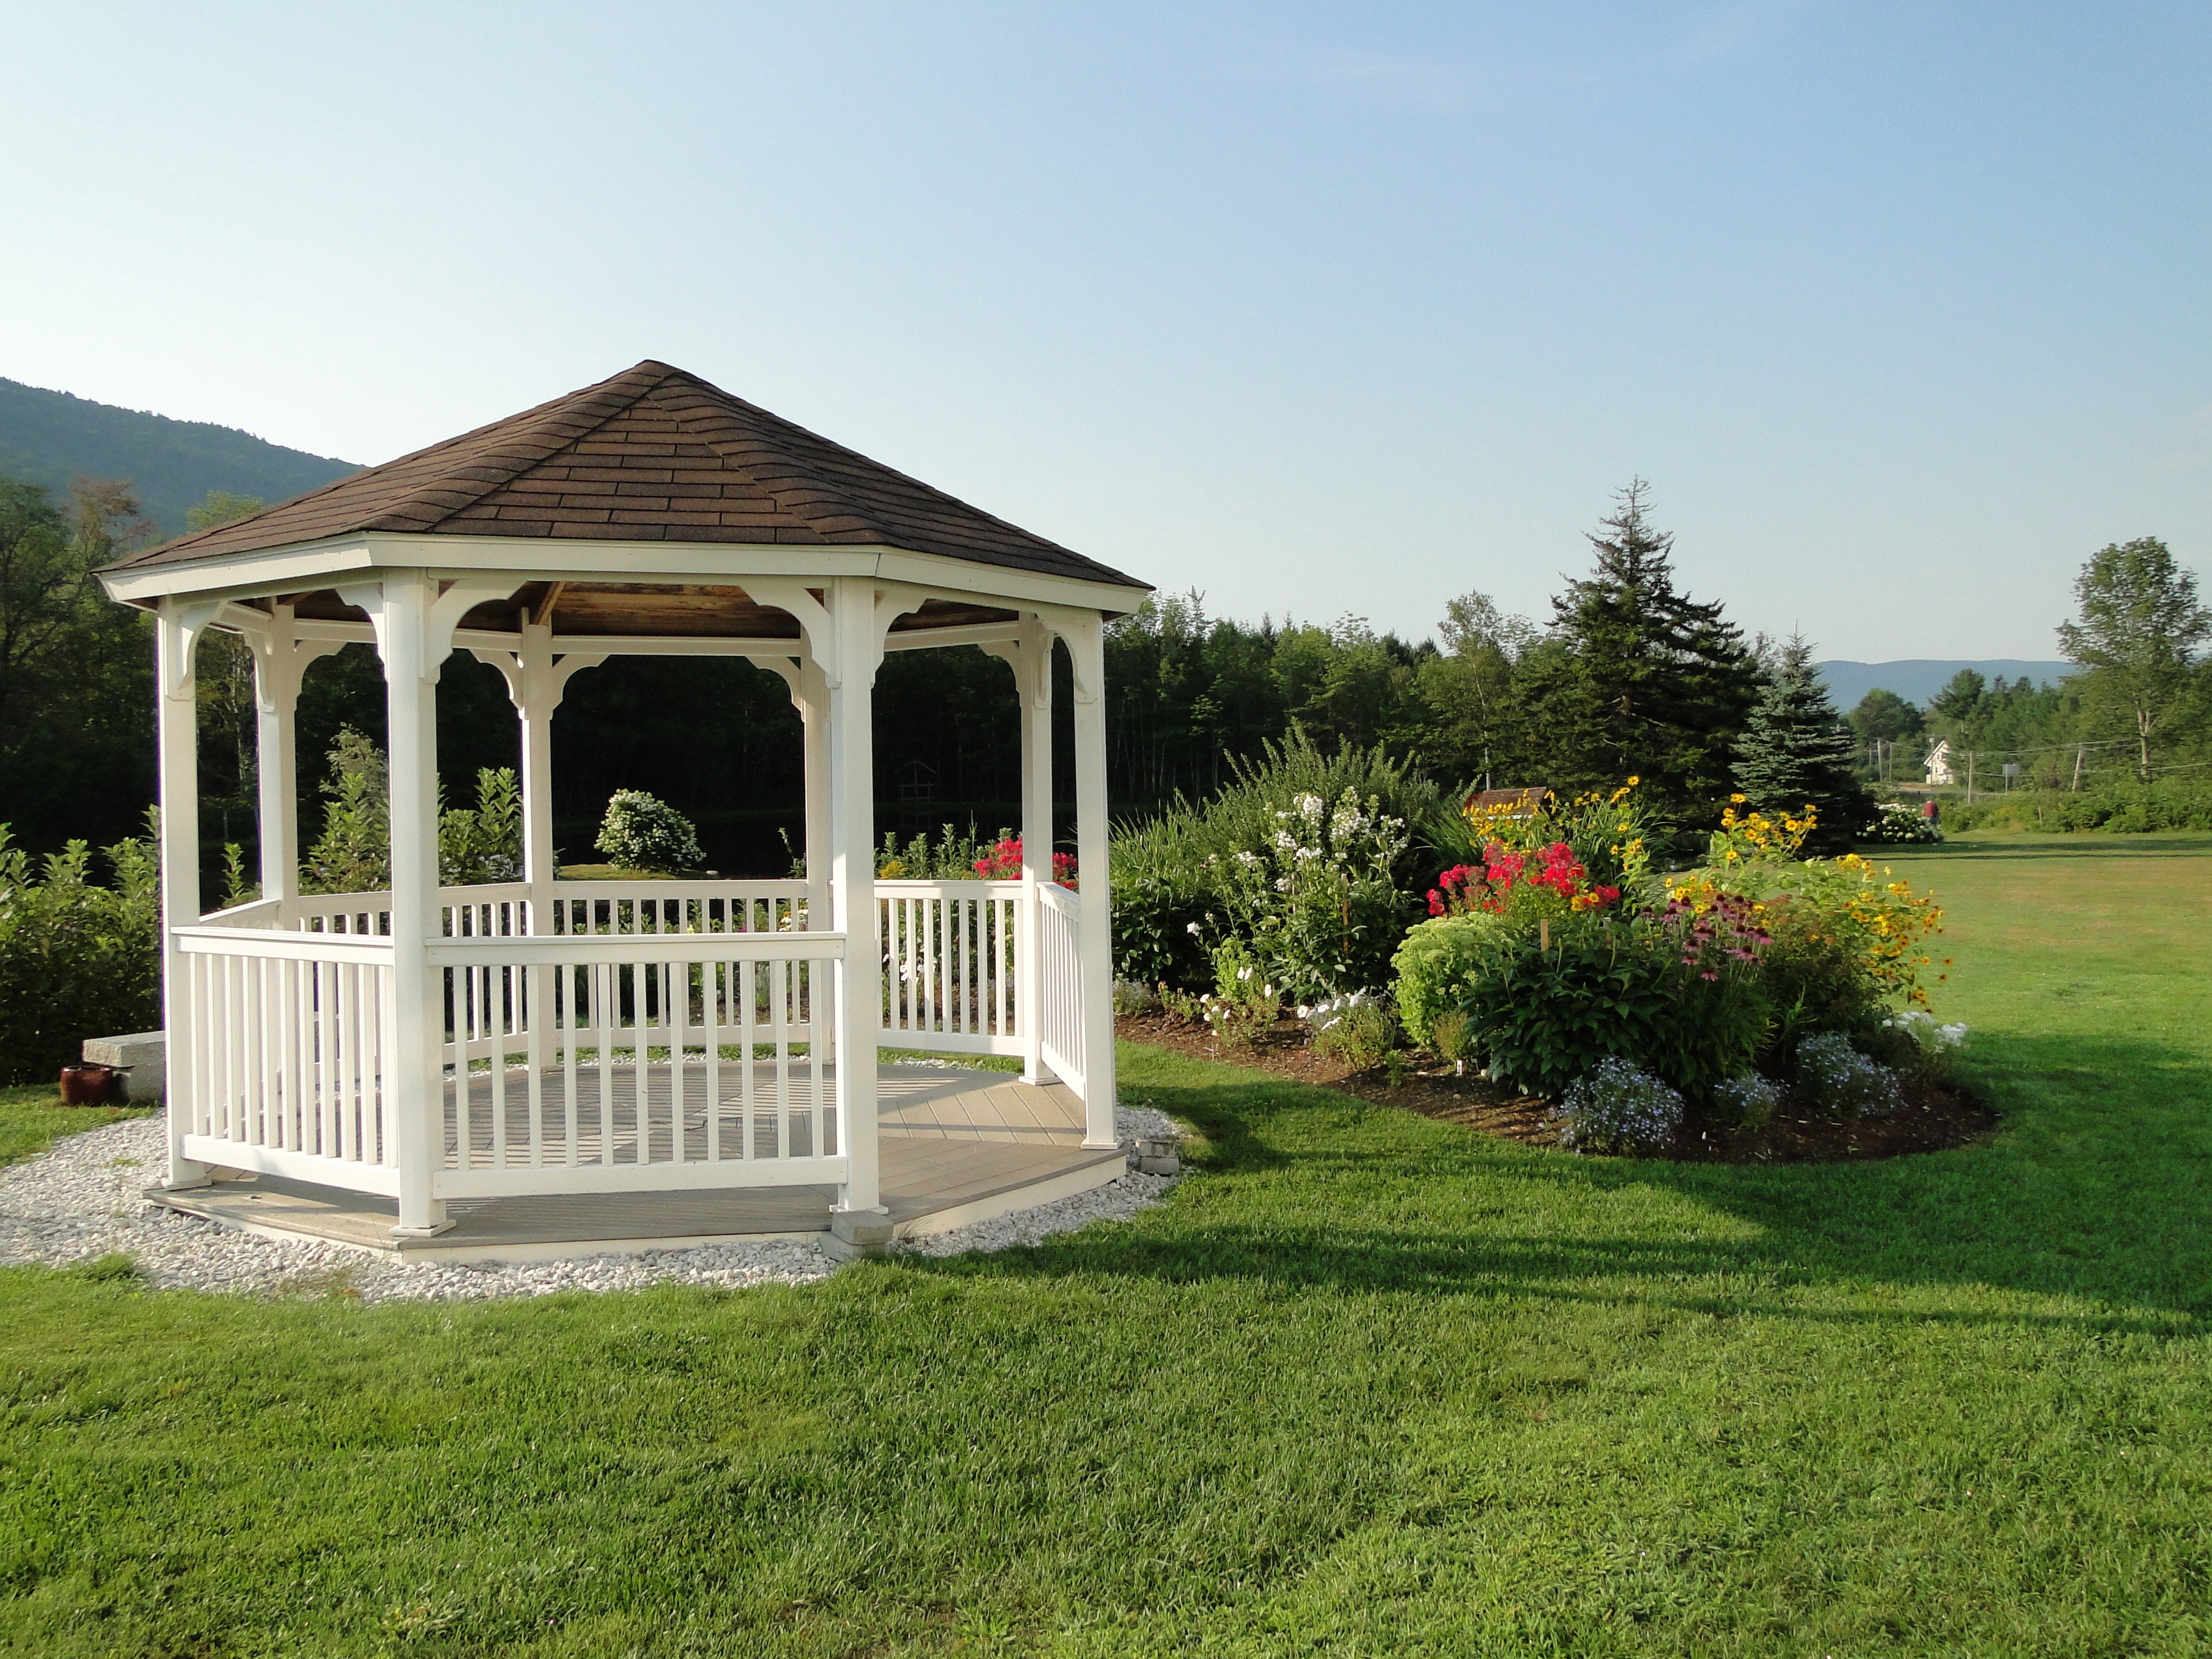
landscape, lawn, porch, summer, scenic, cottage, park, backyard, property, gazebo, empty, picturesque, gardens, estate, yard, manicured, real estate, inviting, outdoor structure